Patearoa

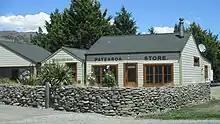
Patearoa Store and Post Office.

Patearoa is a small settlement in inland Otago in New Zealand's South Island. It is located 20 kilometres southwest of Ranfurly, in the Maniototo (the upper valley of the Taieri River) and was originally known as Sowburn. Andrew Buchanan was an early runholder in Patearoa.